Cowan, Tennessee

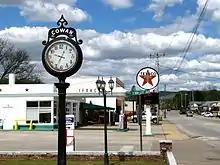
Street clock and Texaco station along US 41A in Cowan

There were 746 households, out of which 30.8% had children under the age of 18 living with them, 46.6% were married couples living together, 16.4% had a female householder with no husband present, and 33.0% were non-families. 31.4% of all households were made up of individuals, and 14.3% had someone living alone who was 65 years of age or older. The average household size was 2.36 and the average family size was 2.95.